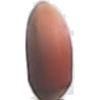
Label: Hazelnut 1